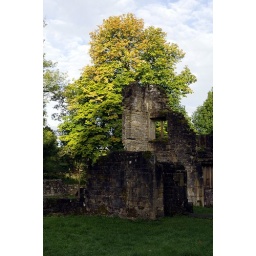
Wycoller Hall almost framed by a horse chestnut tree just starting to gain its autumn colours.